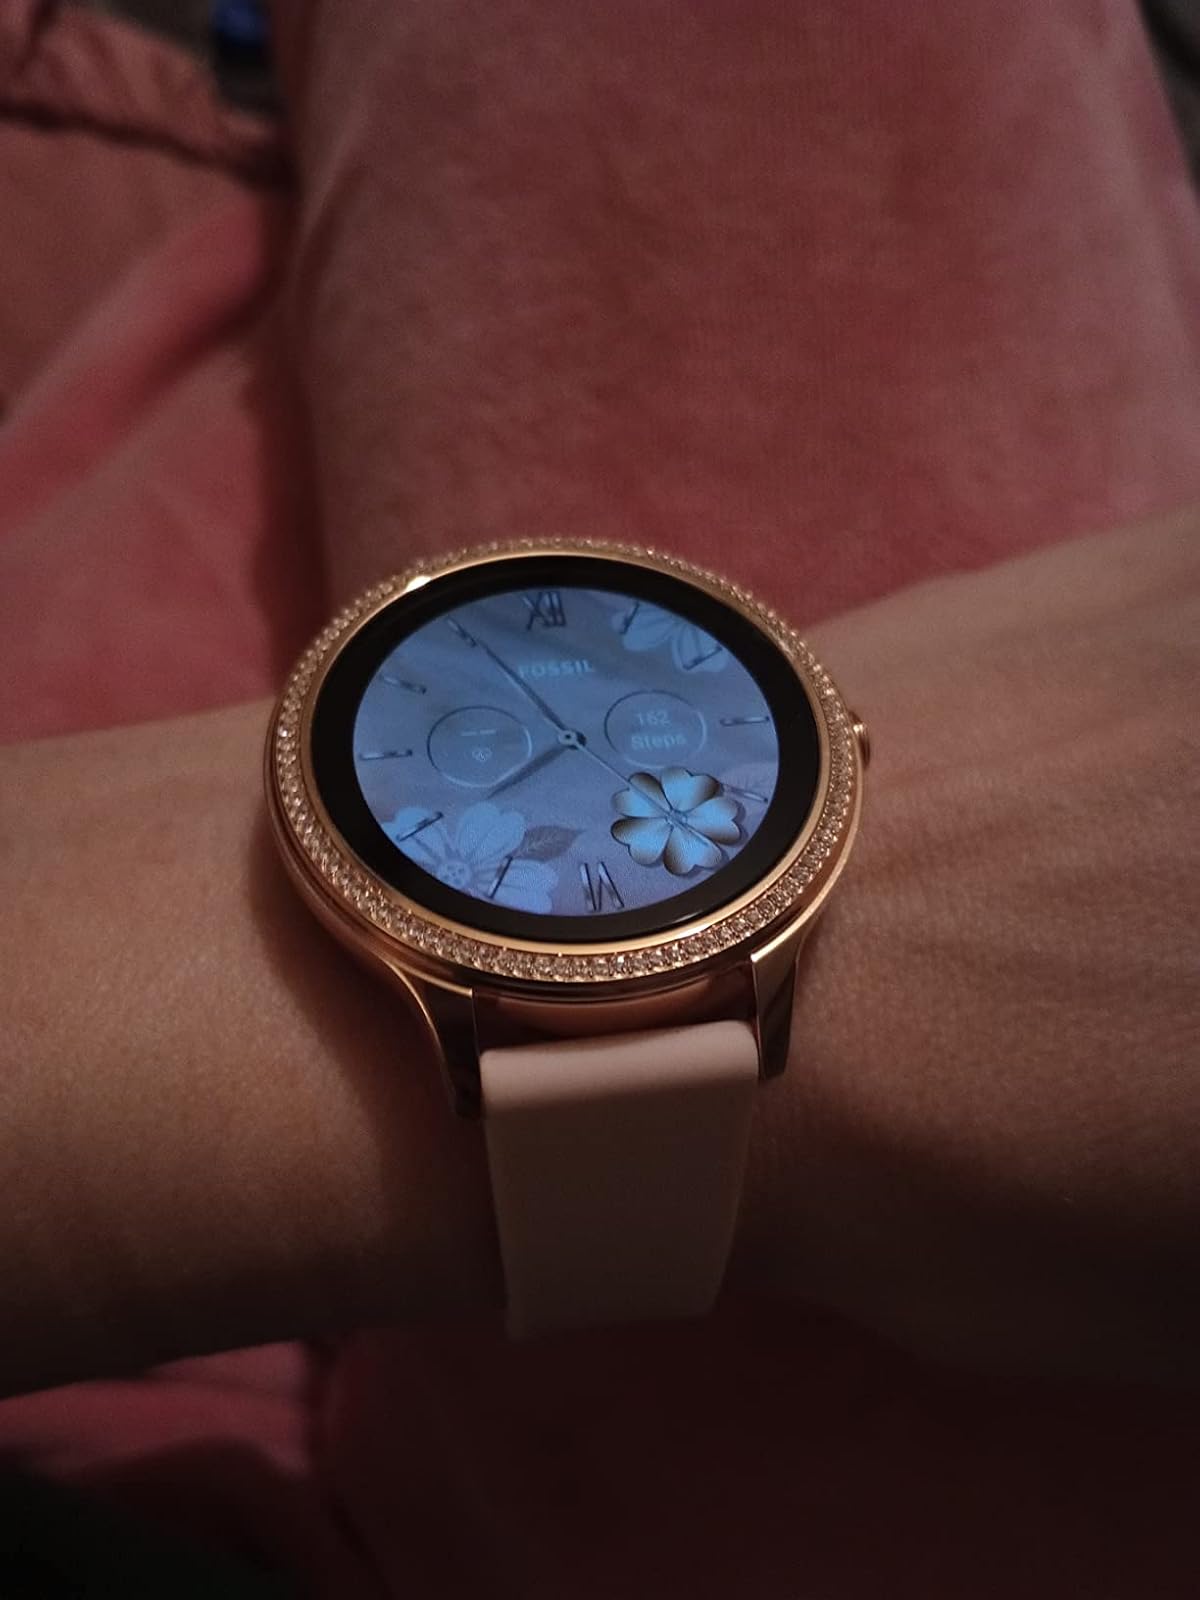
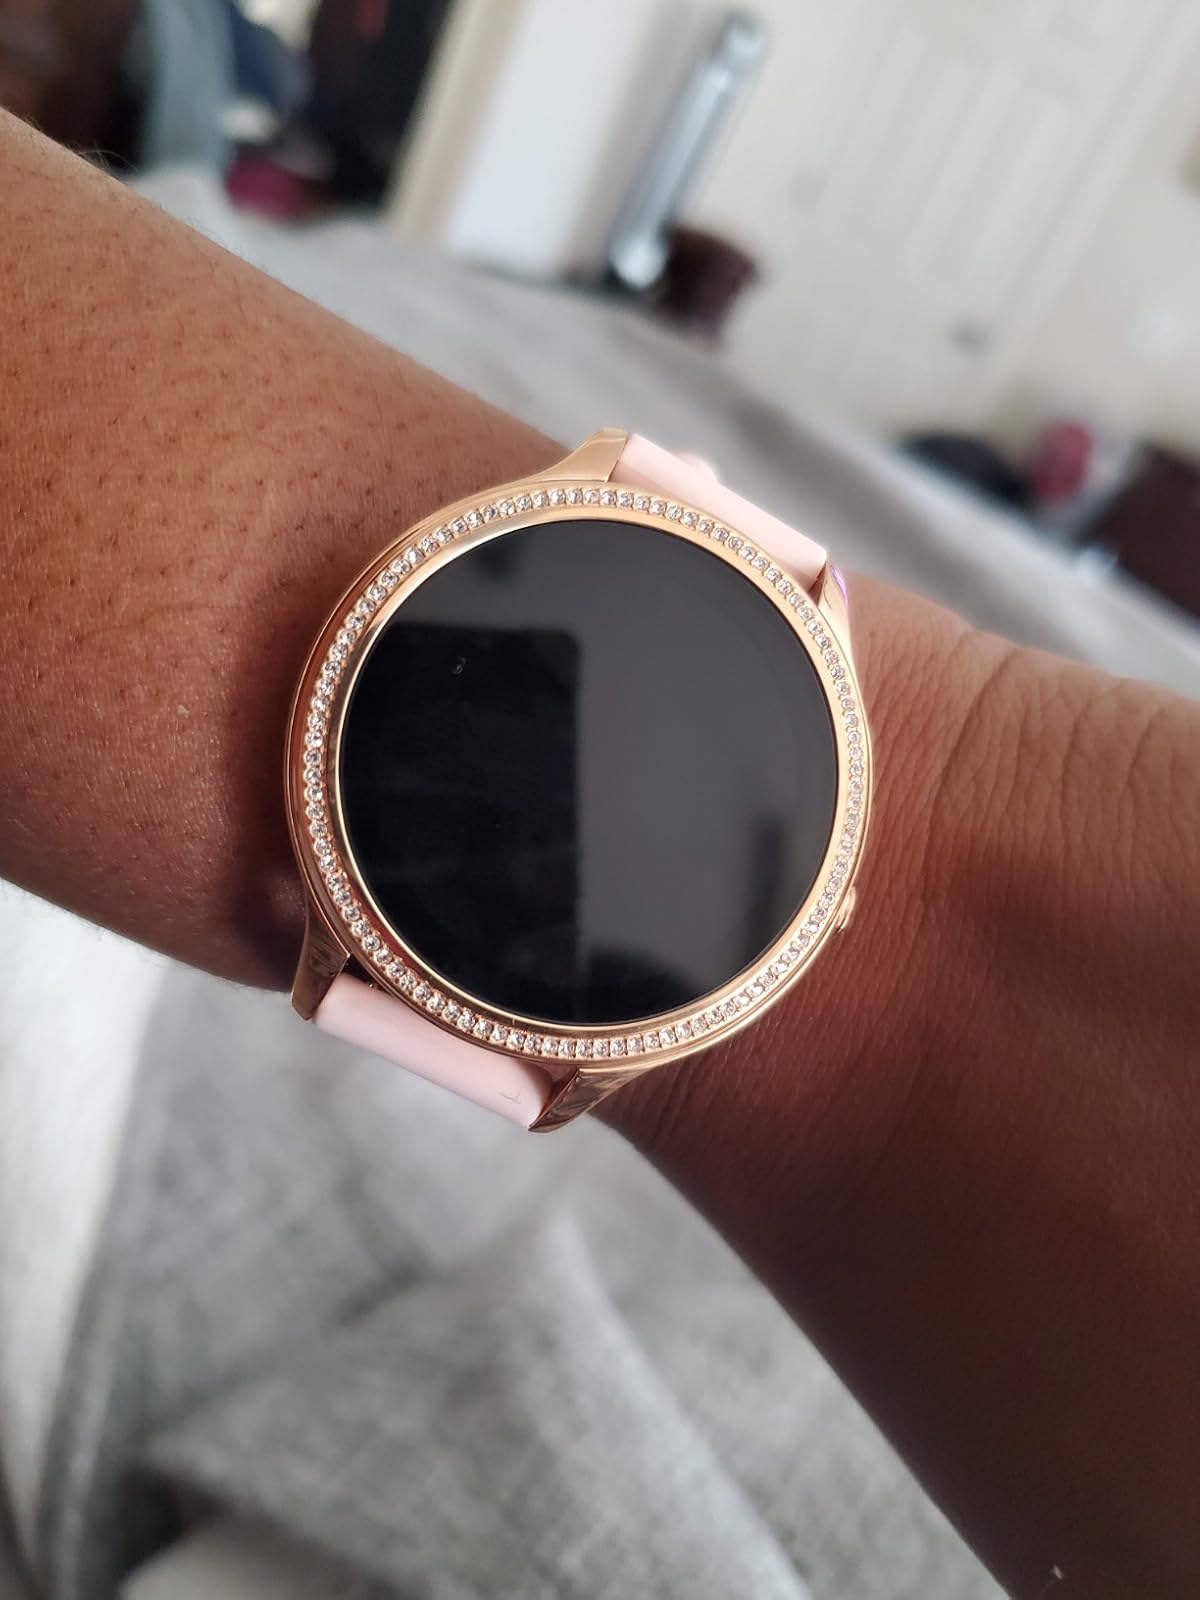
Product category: smartwatch
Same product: yes